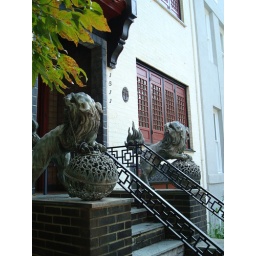
This house protected by fu dogs